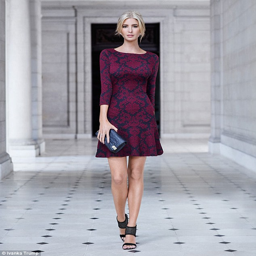
making an entrance : celebrity modeled the designs from her eponymous fashion label 's upcoming collection in a beautiful new shoot